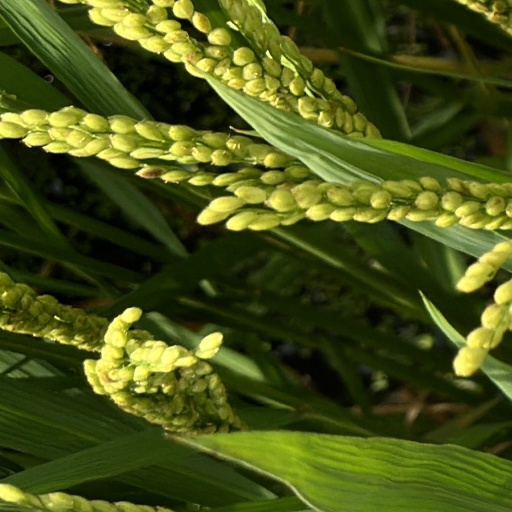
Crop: rice